Nova Radio North East

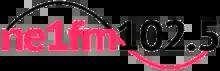
The station Logo launched in August 2012 and used until June 2017

The first months of 2011 included the announcement that the station's soul programming, featured prominently on Sundays since launch, would be discontinued. Soul music has since returned in a smaller capacity. Programming of significance early in the year included special programmes covering Gateshead F.C.'s run in the 2011 FA Trophy, the launch of the community-focused broadcast "No Excuse", and the re-branding of the weekend breakfast shows to include live music, including a variety from the 2011 Evolution Emerging line-up.